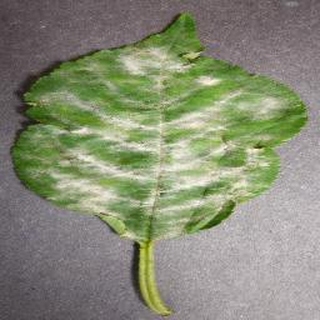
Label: cherry_powdery_mildew